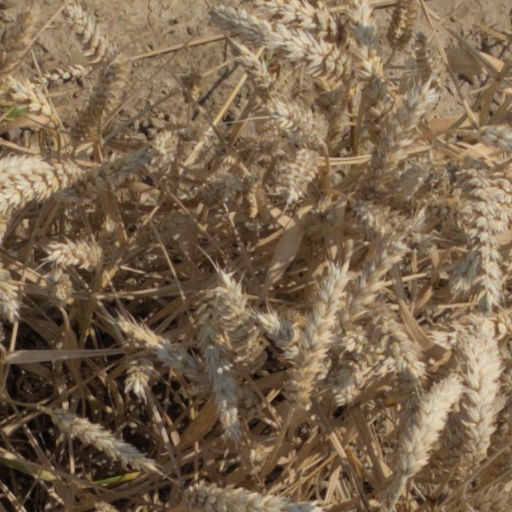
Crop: wheat